Galápagos petrel

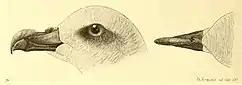
Illustration of the head of "Pterodroma lessoni." Here, the hooked bill and external tubular nostrils are also found in the Galápagos petrel.

The Galápagos and Hawaiian petrels are very similar. They are large, long-winged gadfly petrels with an overall dark-gray topside which darkens gradually towards the tip of the wings and tail. A narrow white line on each side of their rump is often present. The species are also characterized by a distinct black hood that extends to the sides of their neck. In contrast, their face and underparts are white, but the underwings have black margins and a diagonal bar that extends from the coverts to near the base of the wings. While all Hawaiian petrels have entirely white foreheads, many Galápagos petrels have black freckles. Also, their legs and feet are pink and the webbings, black.